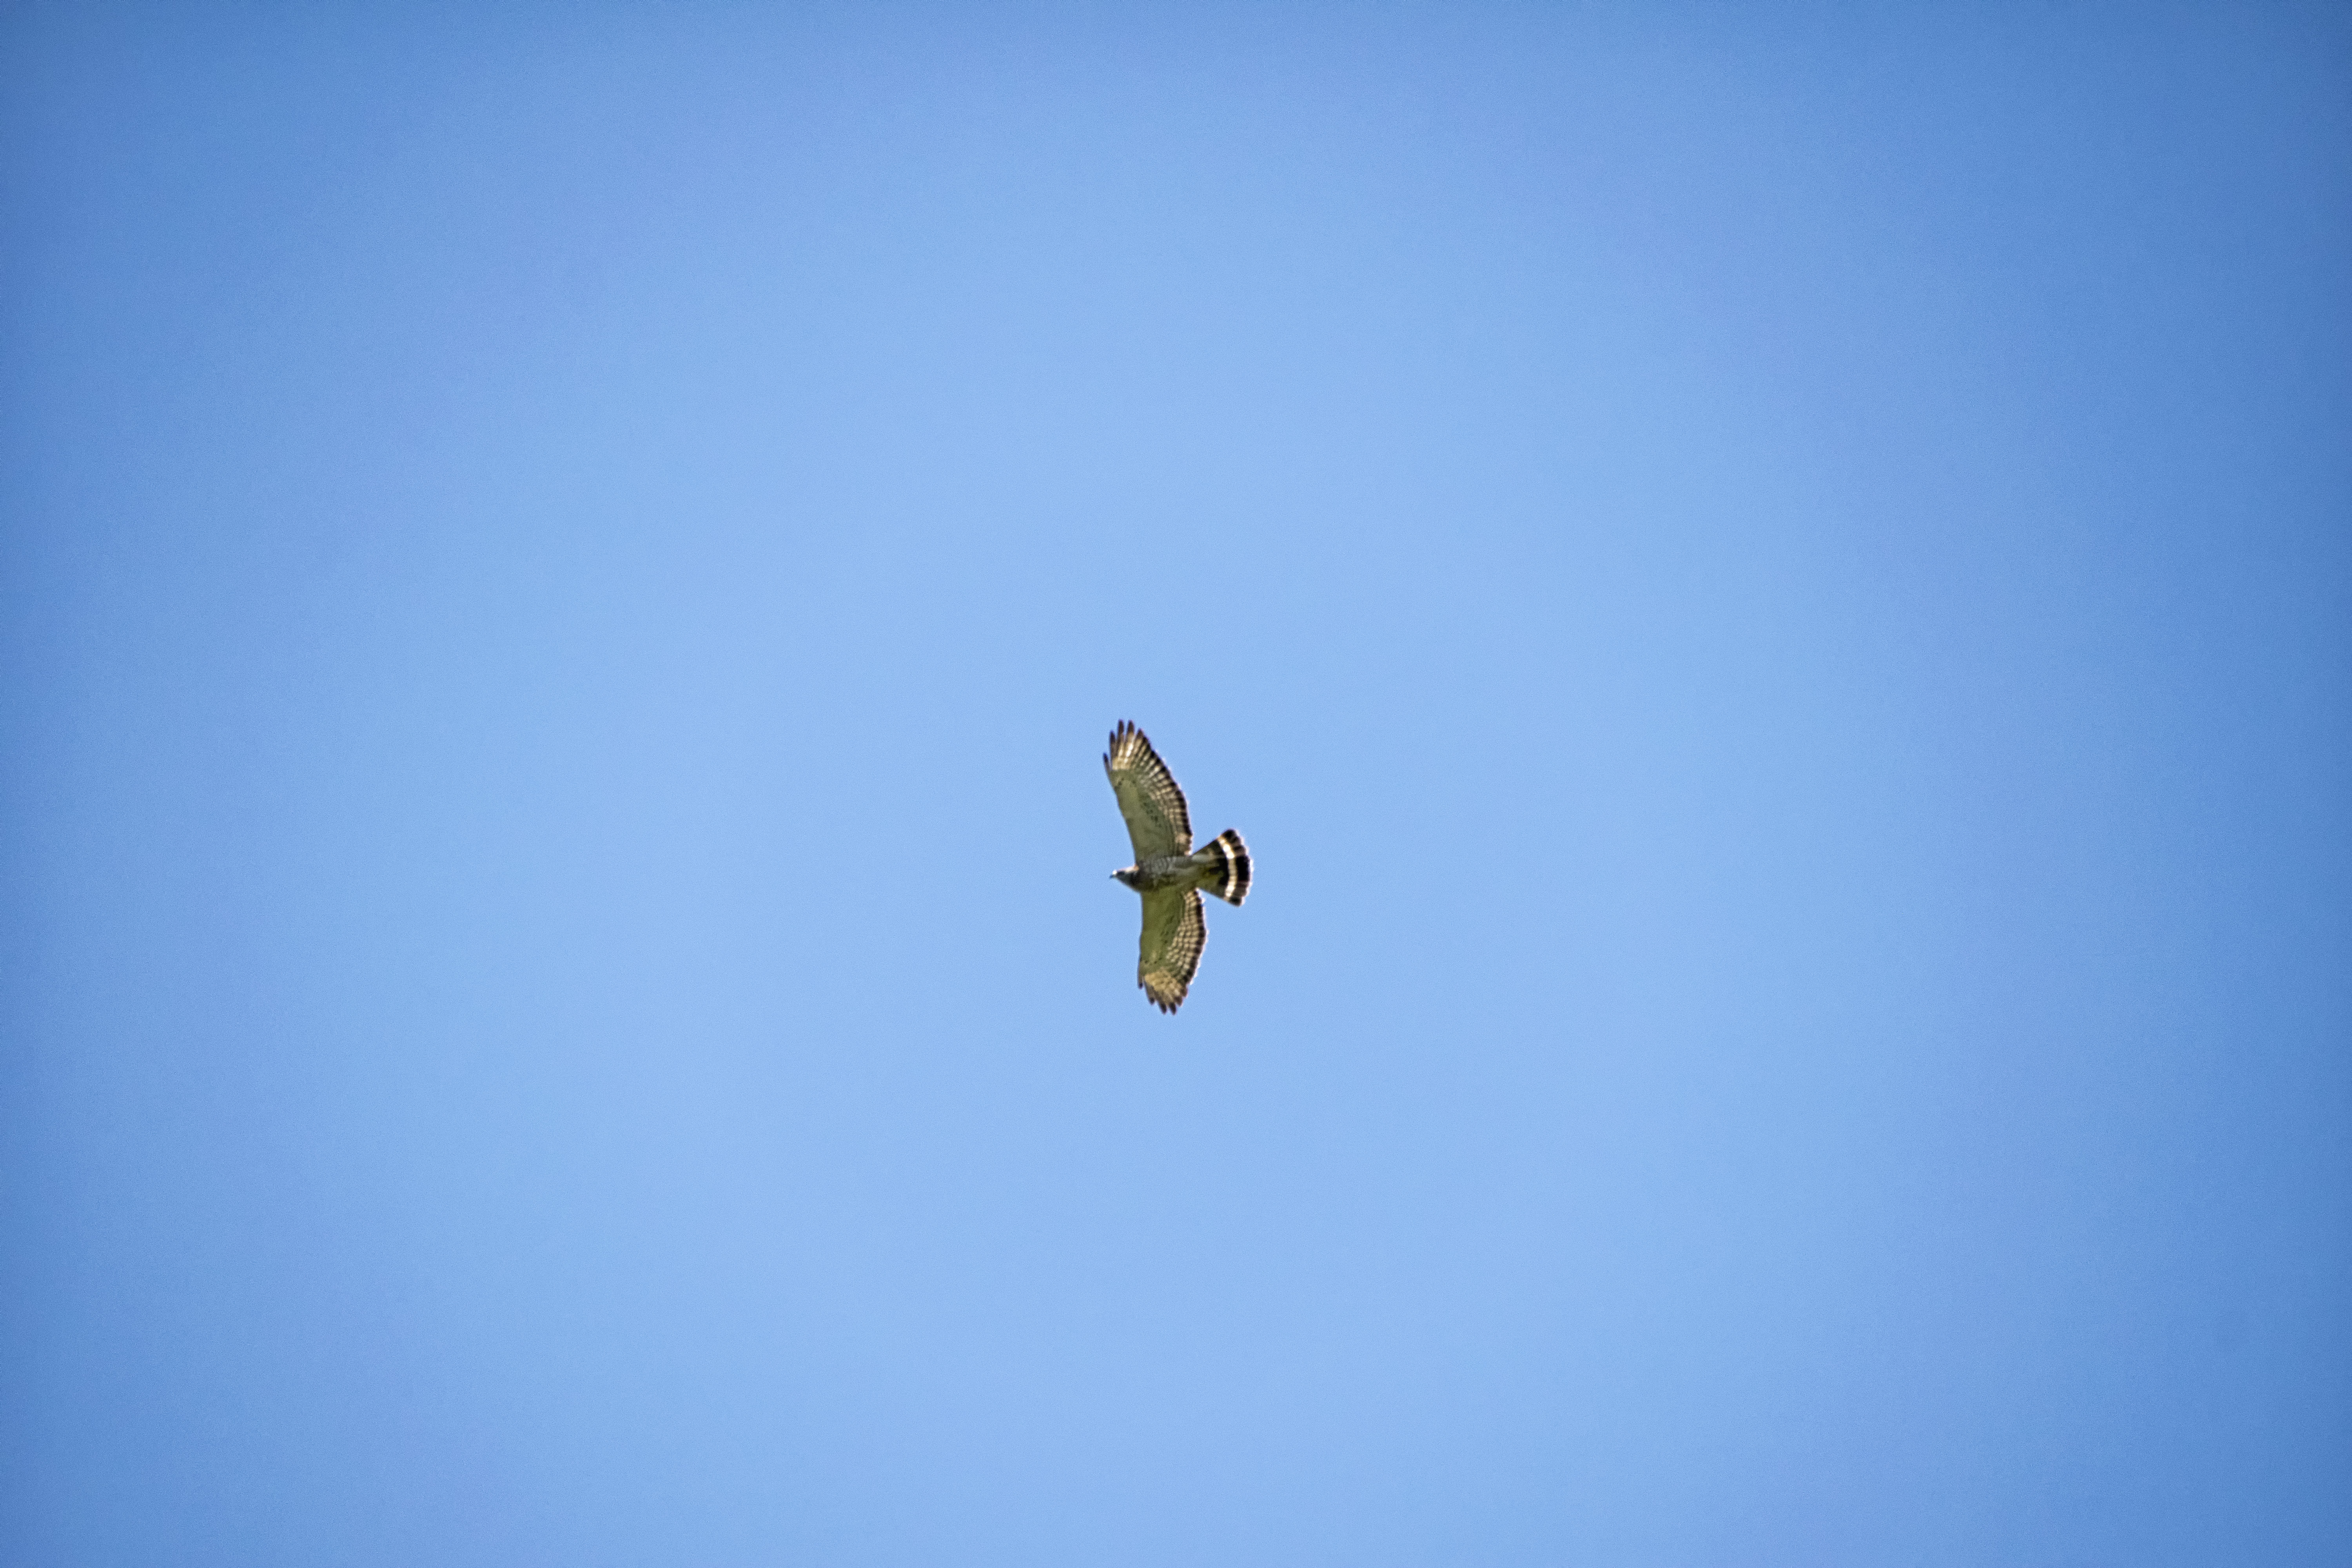
bird, wing, sky, flight, blue, winged, hawk, extreme sport, canada, quebec, sherbrooke, oiseau, petite, buse, broad, screenshot, atmosphere of earth, computer wallpaper